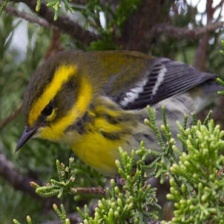
Species: TOWNSENDS WARBLER
Scientific name: SETOPHAGA TOWNSENDI